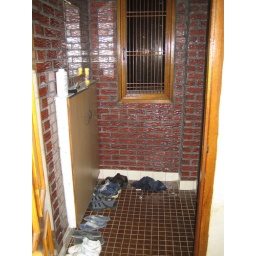
"Come in," says the breathy voice. You open the glass door and step in the foyer.